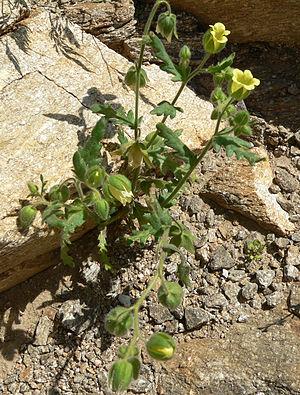
Emmenanthe penduliflora est une plante de la famille des Hydrophyllaceae, originaire du sud-ouest des États-Unis ou du nord du Mexique.